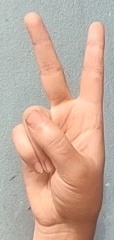
ASL sign: 2